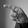
ASL letter: P